Collegio Teutonico

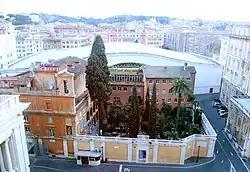
The Collegio as seen from north

The site of the Campo Santo dei Tedeschi goes back to the days of Charlemagne and was then called the Schola Francorum, a hospice for pilgrims. In the course of time the German residents in Rome were buried in the church of the Schola, then called S. Salvatore in Turri.